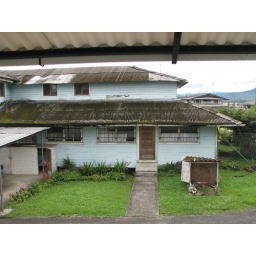
The old hospital/guest house (from window in new guest house)